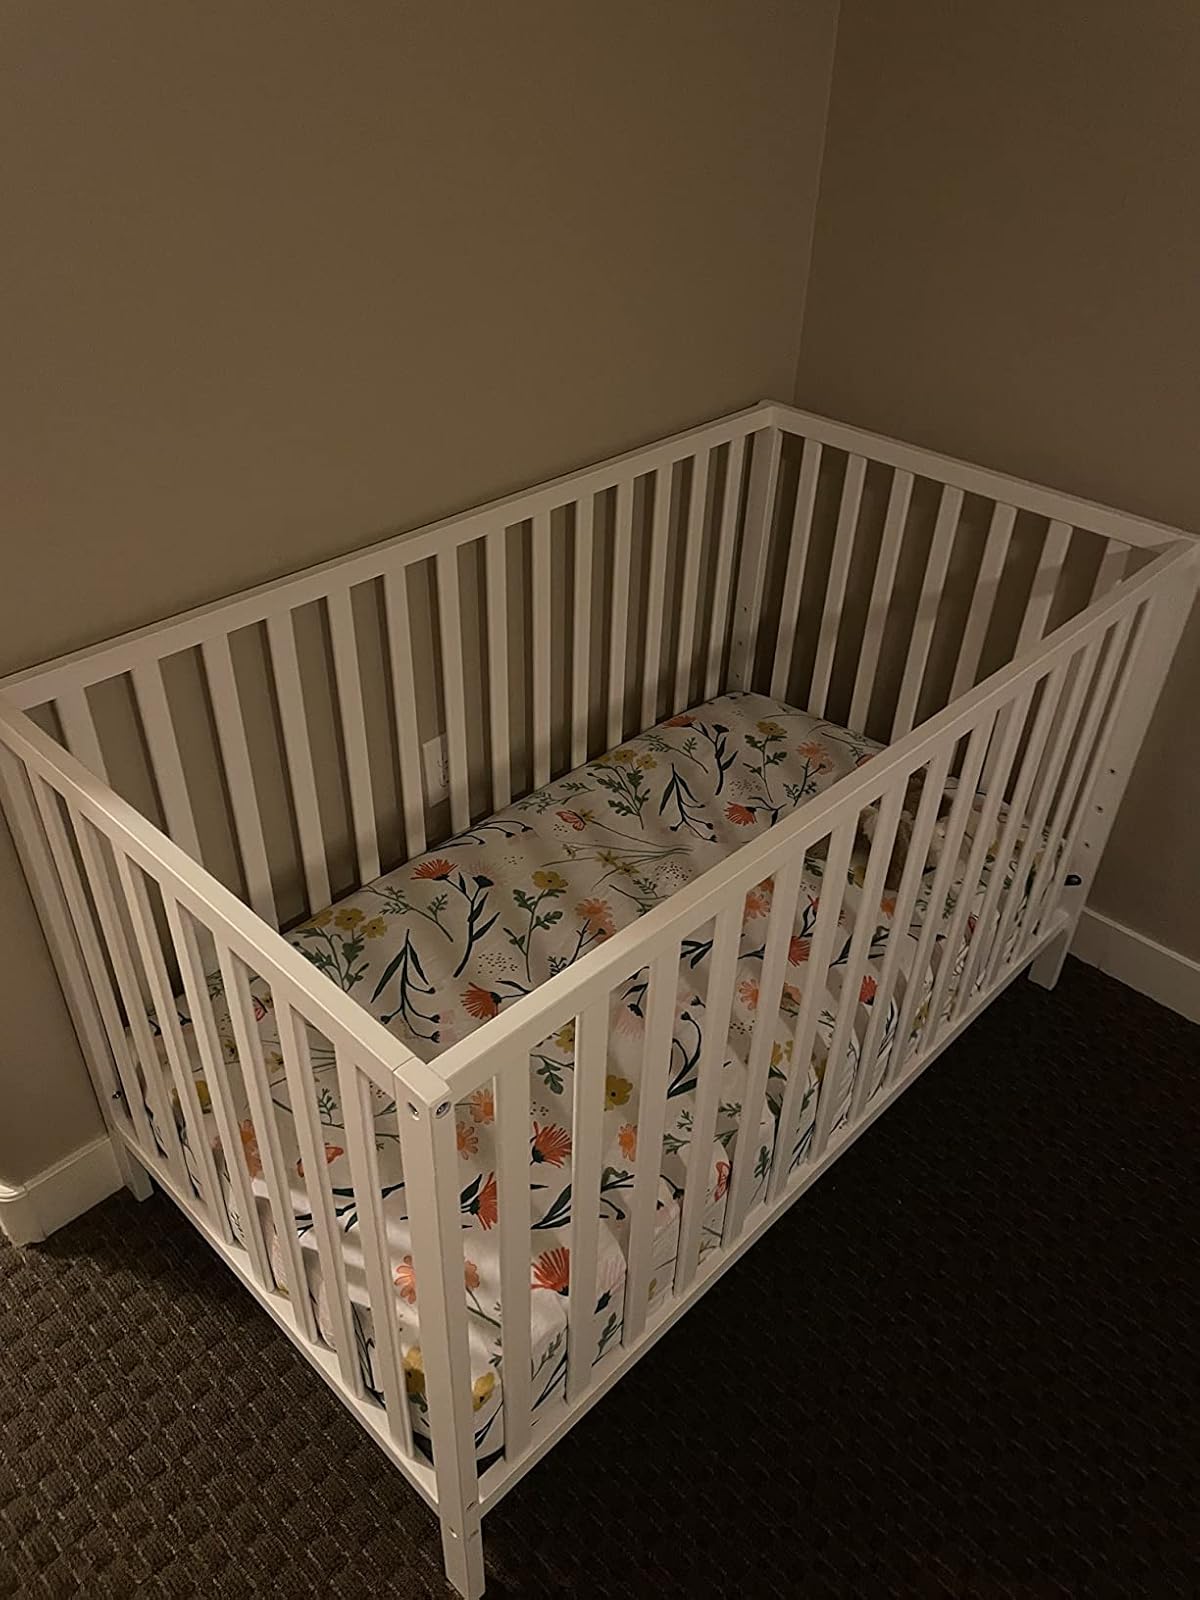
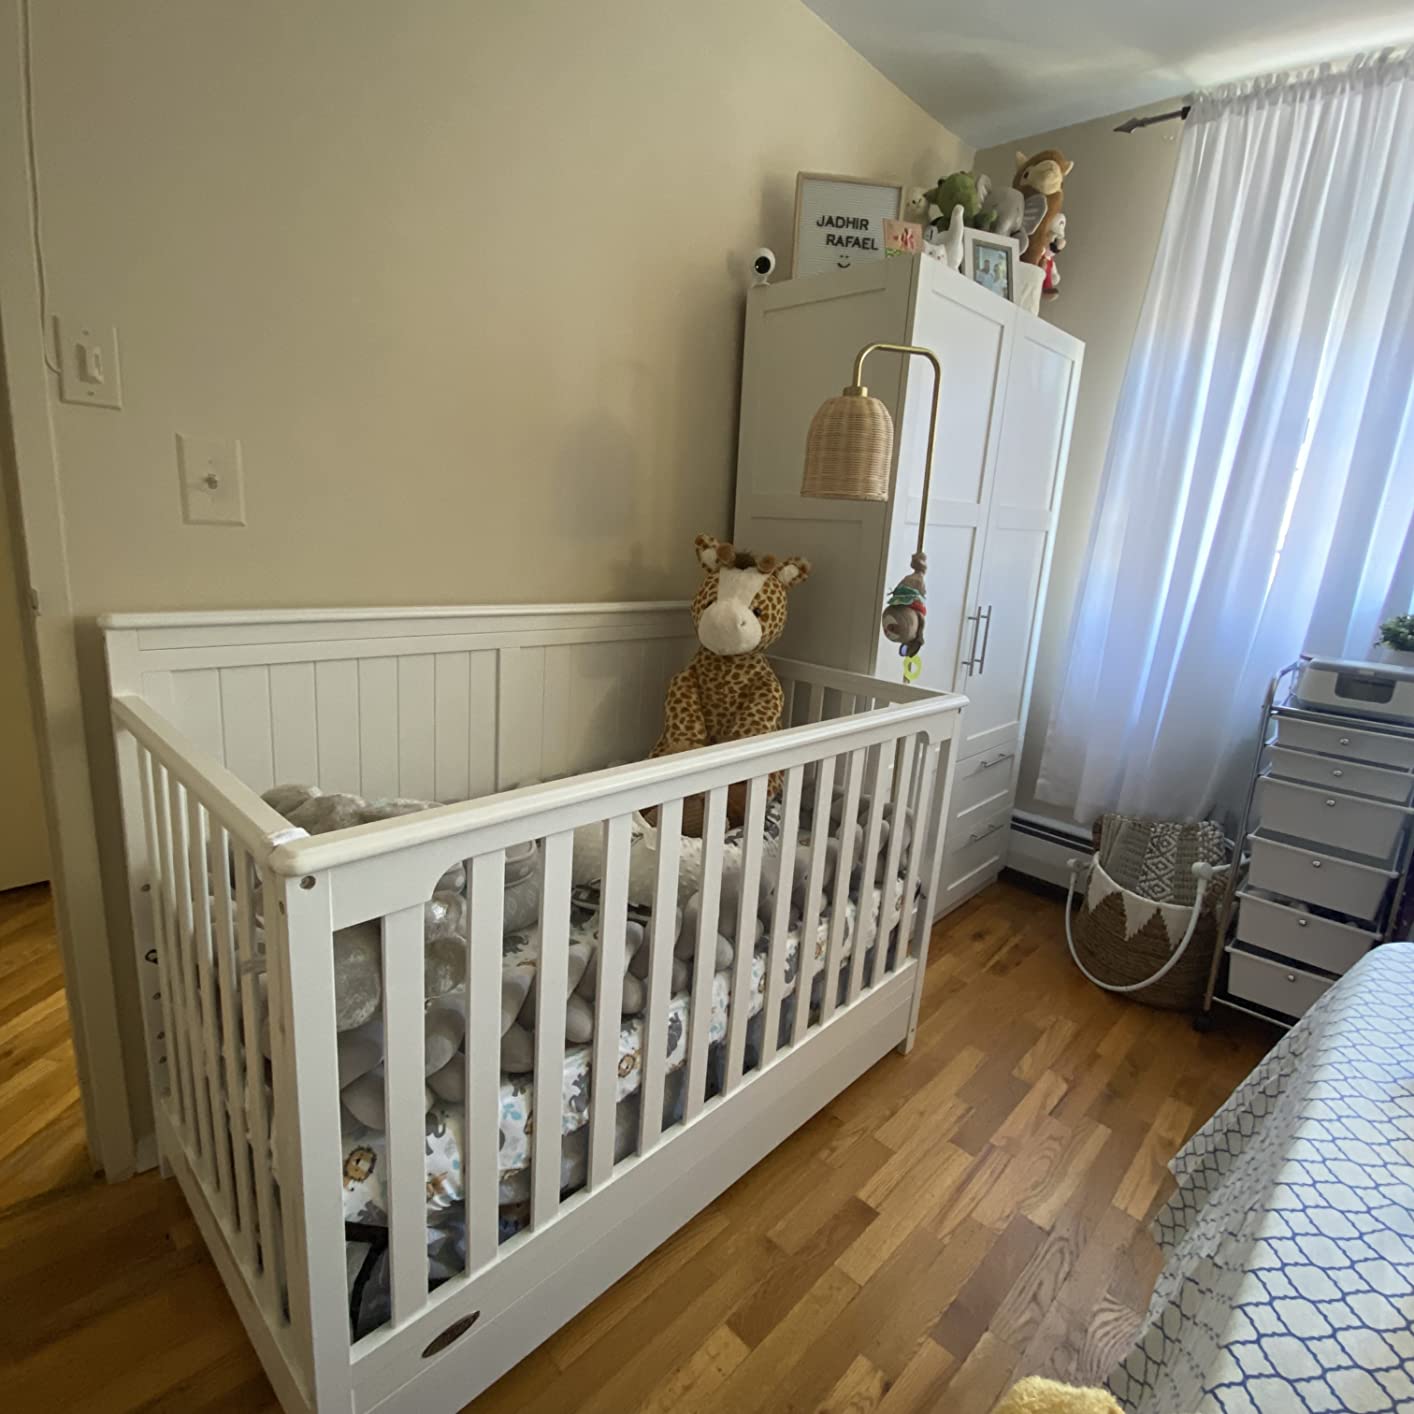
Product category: products_crib
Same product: no